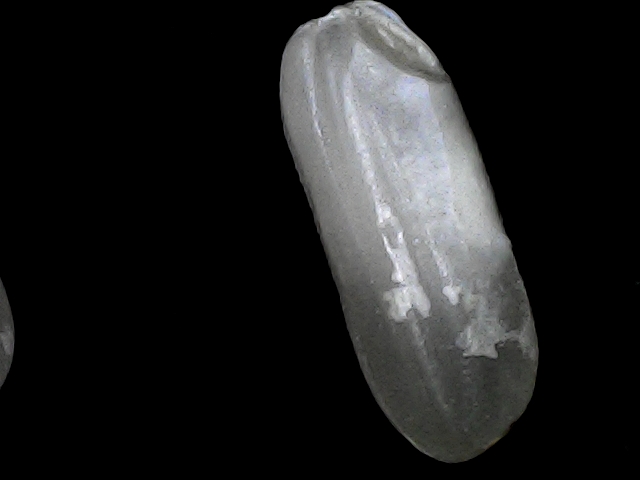
Rice variety: BRRI74